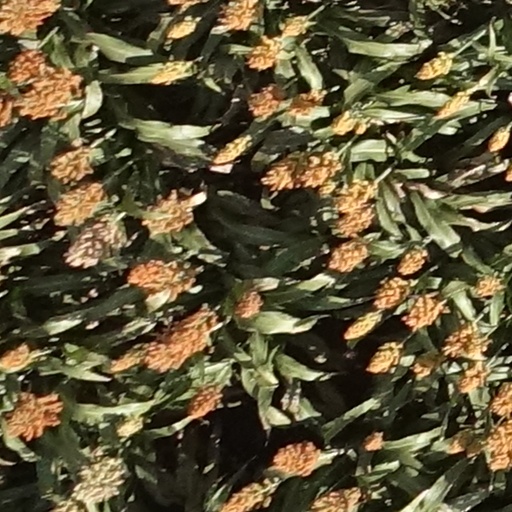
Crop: sorghum